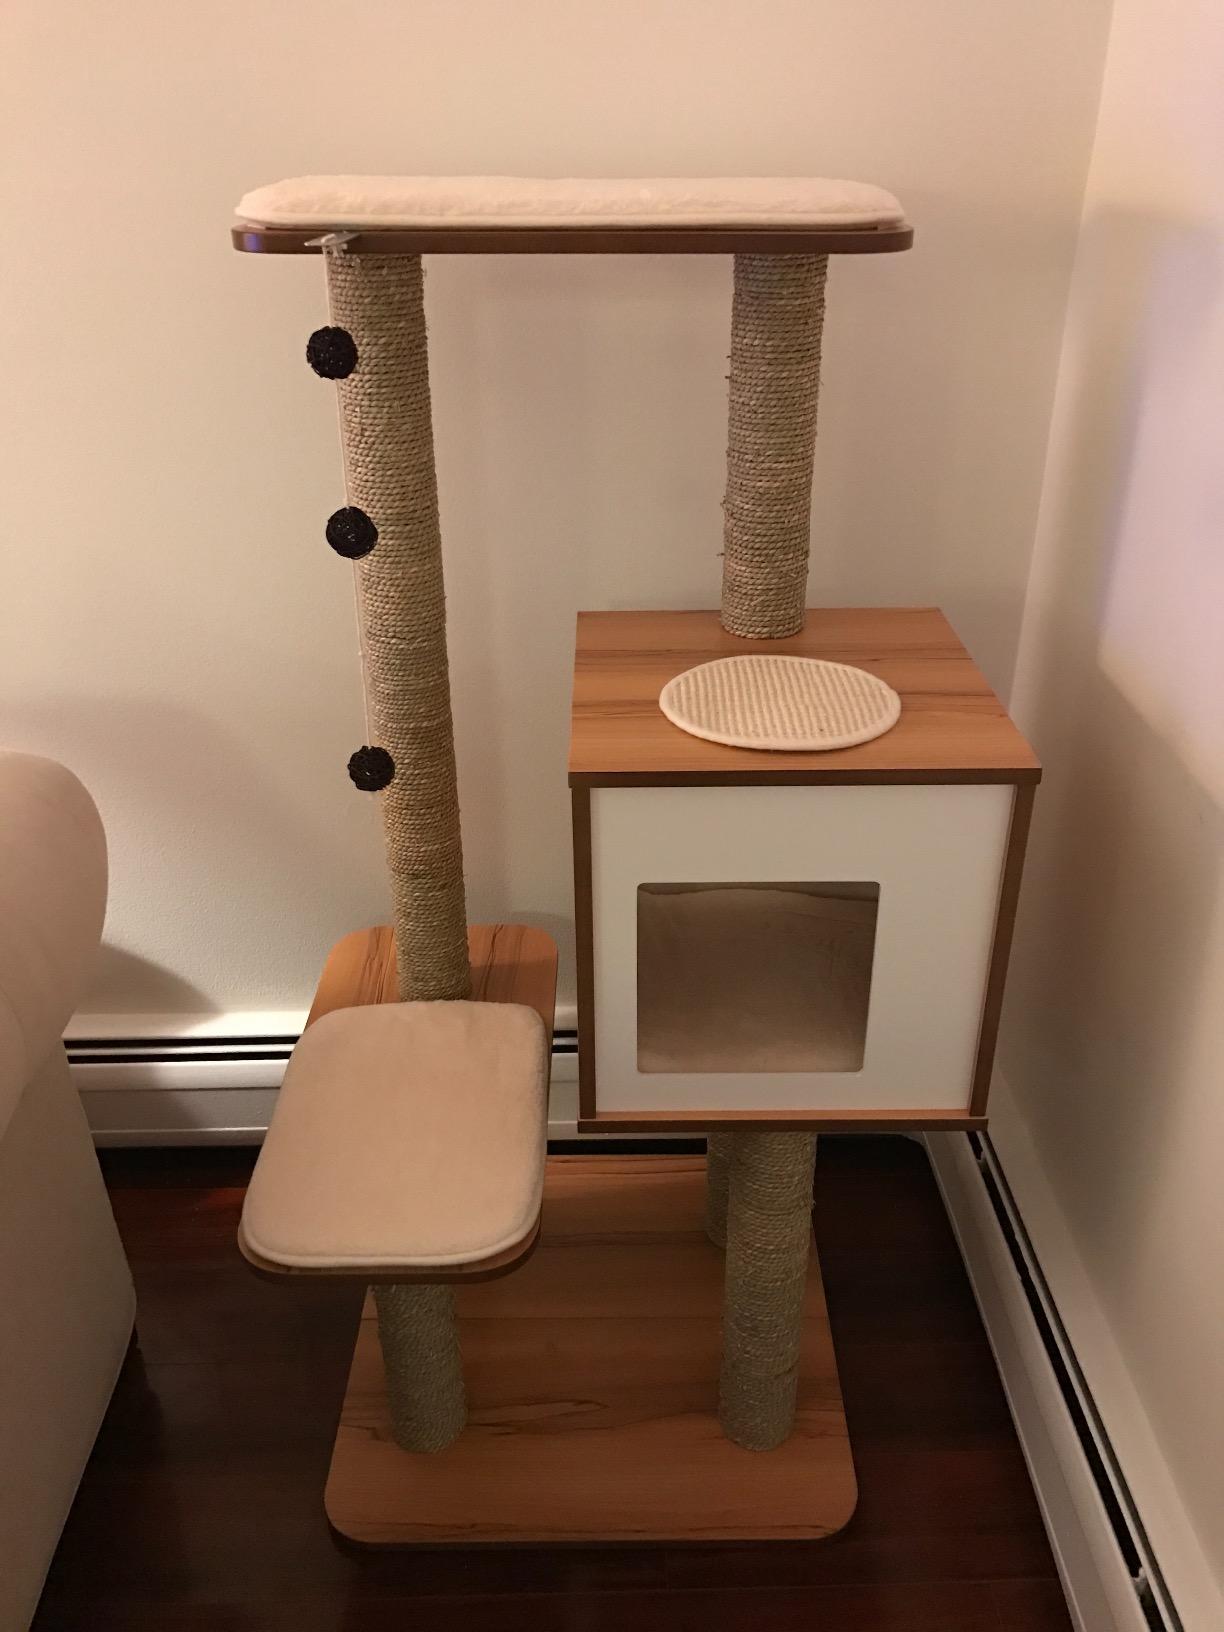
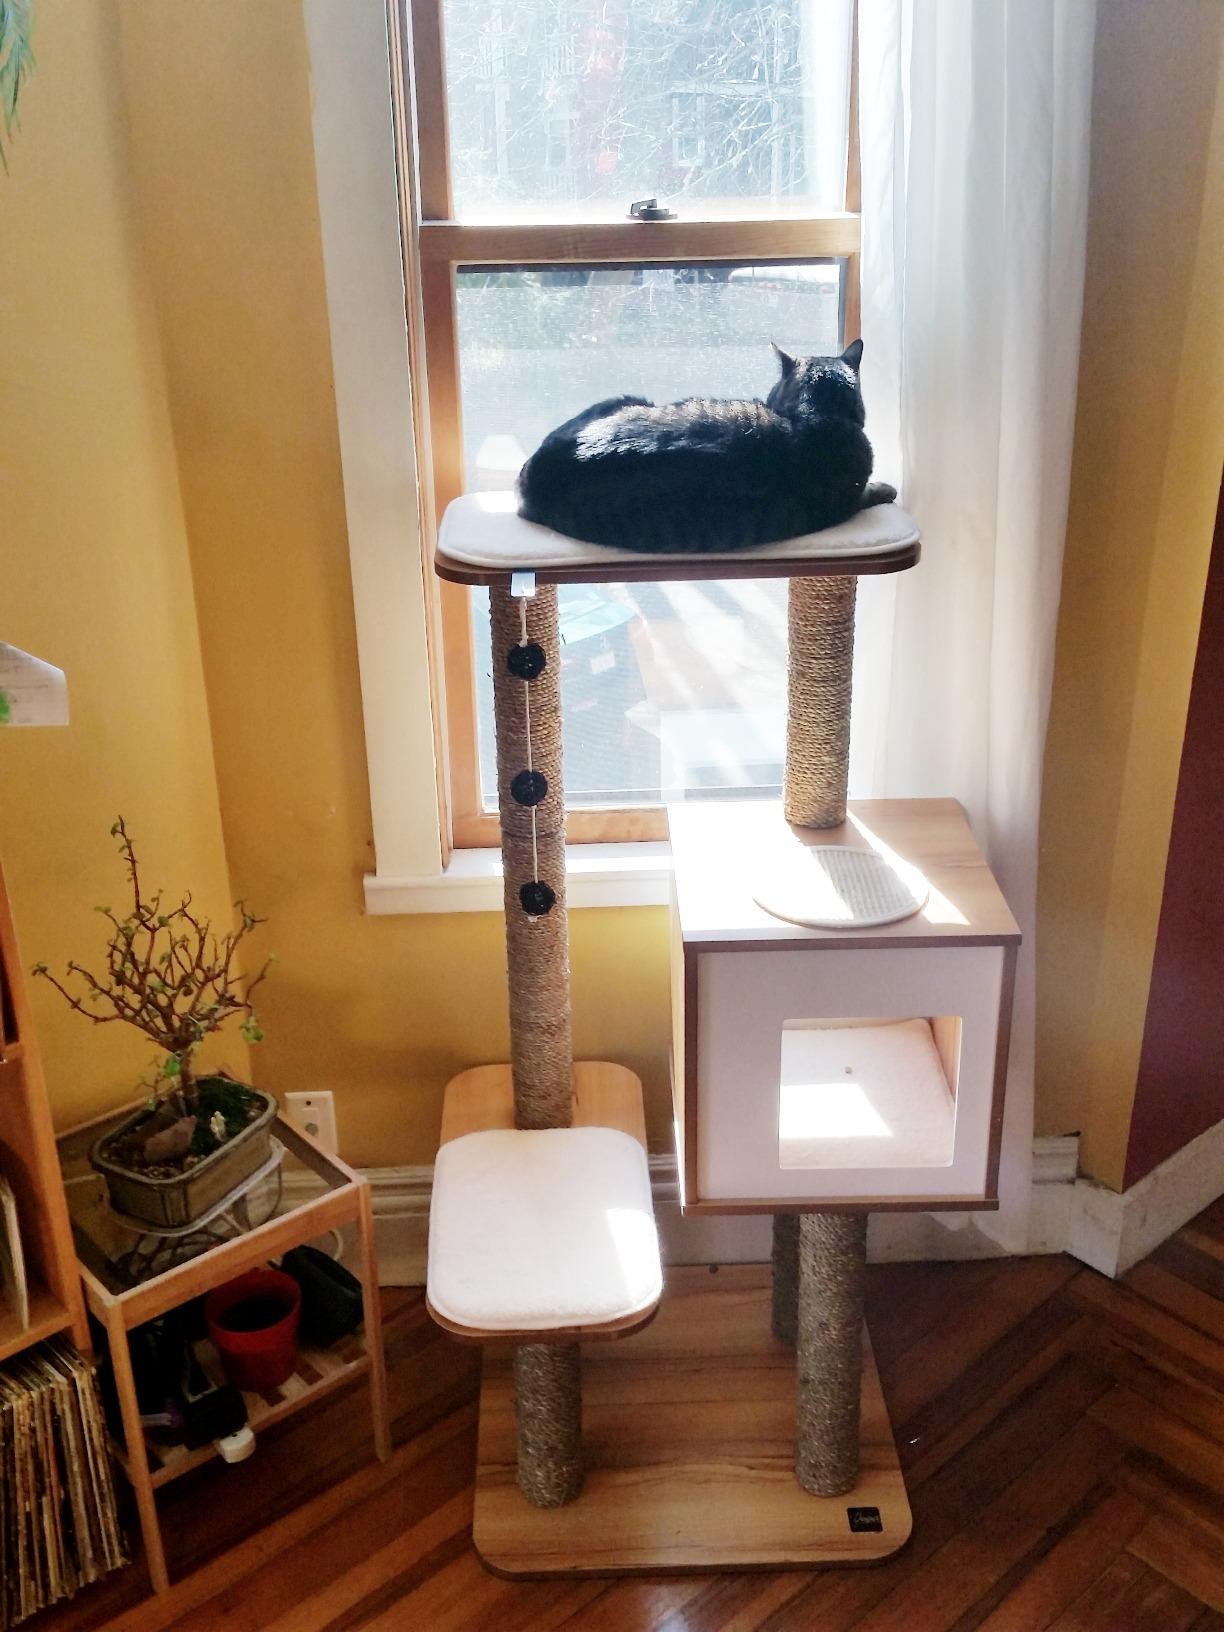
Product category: items_cat tree
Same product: yes